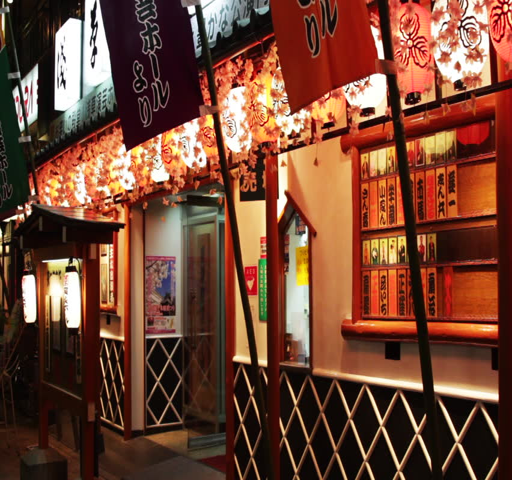
a man walks into a restaurant at night .